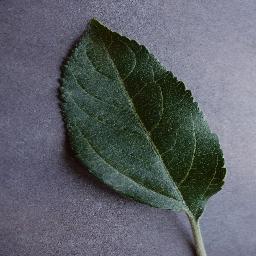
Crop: apple
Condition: healthy